Kisho Kurokawa

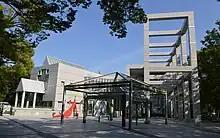
Entrance to the Nagoya City Art Museum

Kurokawa had a daughter, potter Kako Matsuura, and a son, photographer Mikio, from his first marriage to his college classmate. His second marriage was to actress Ayako Wakao (若尾 文子 Wakao Ayako), one of Japan's biggest movie stars of the 20th century. Kurokawa's younger brother works in industrial design but has also cooperated with Kurokawa on some architecture projects.